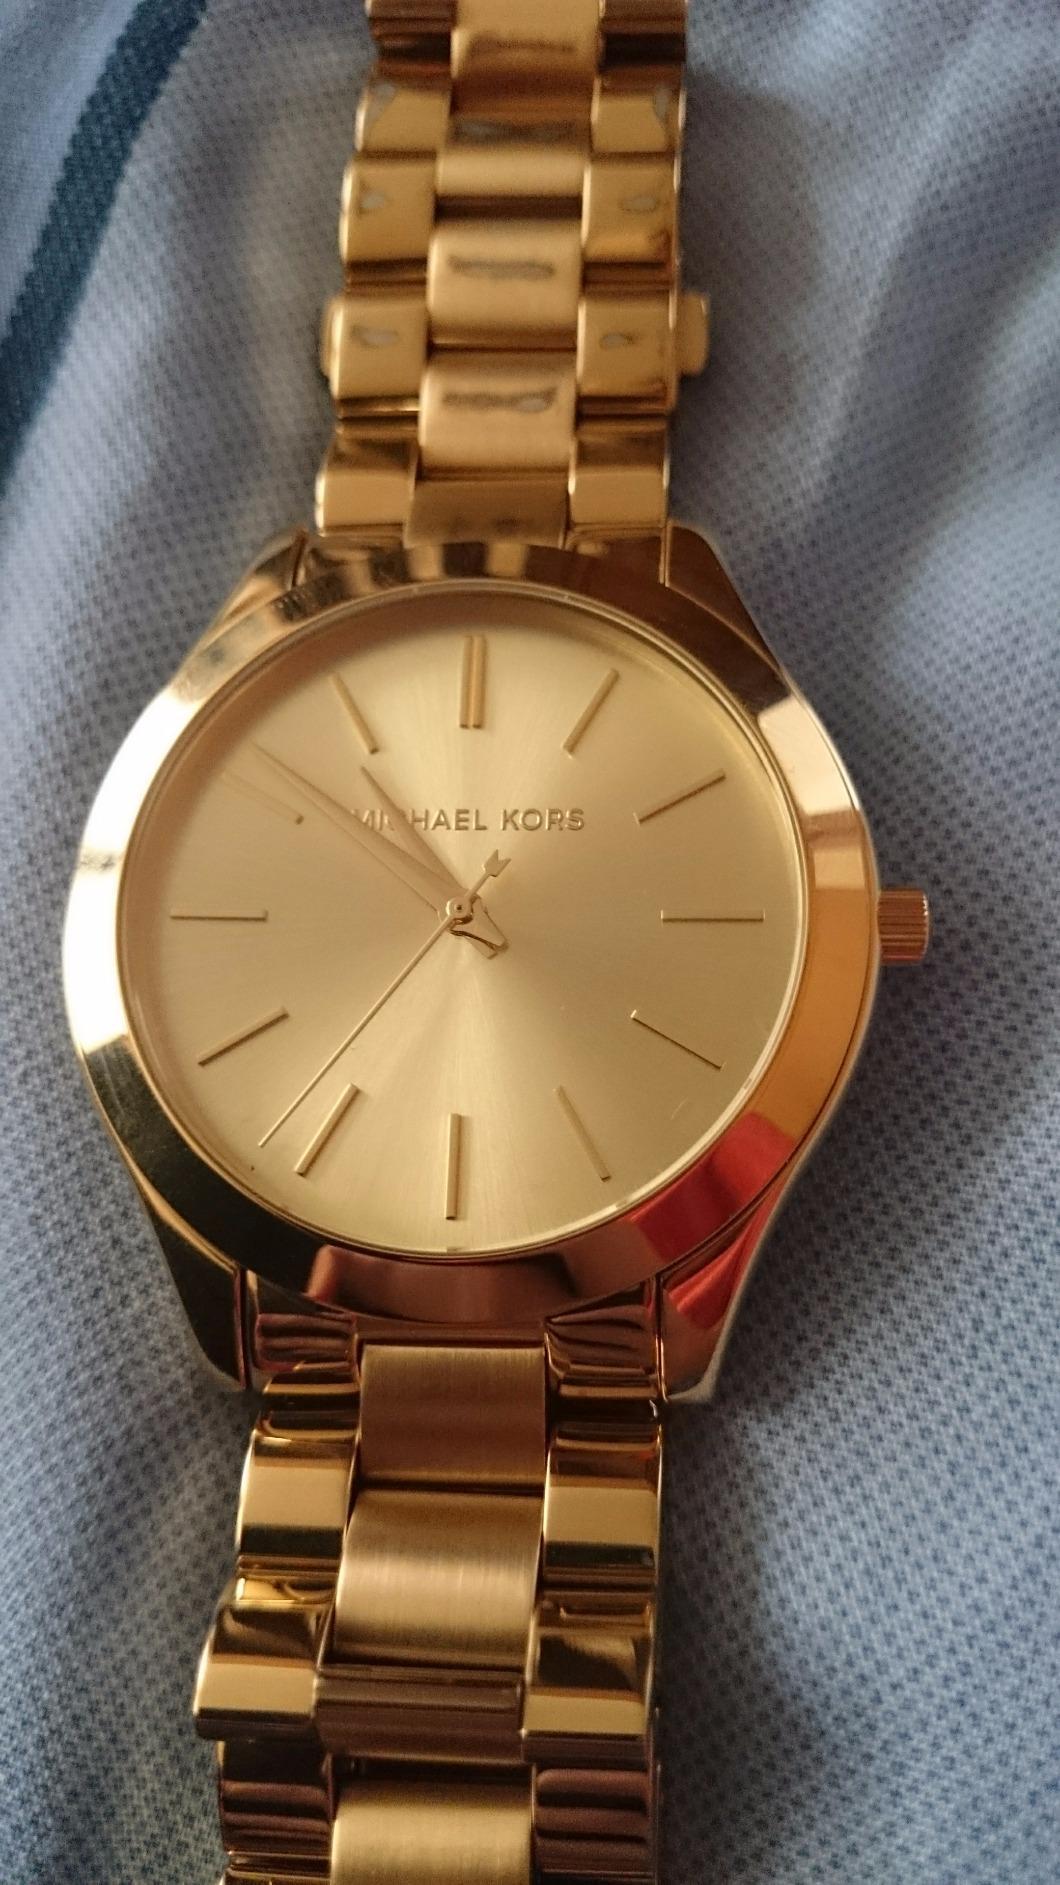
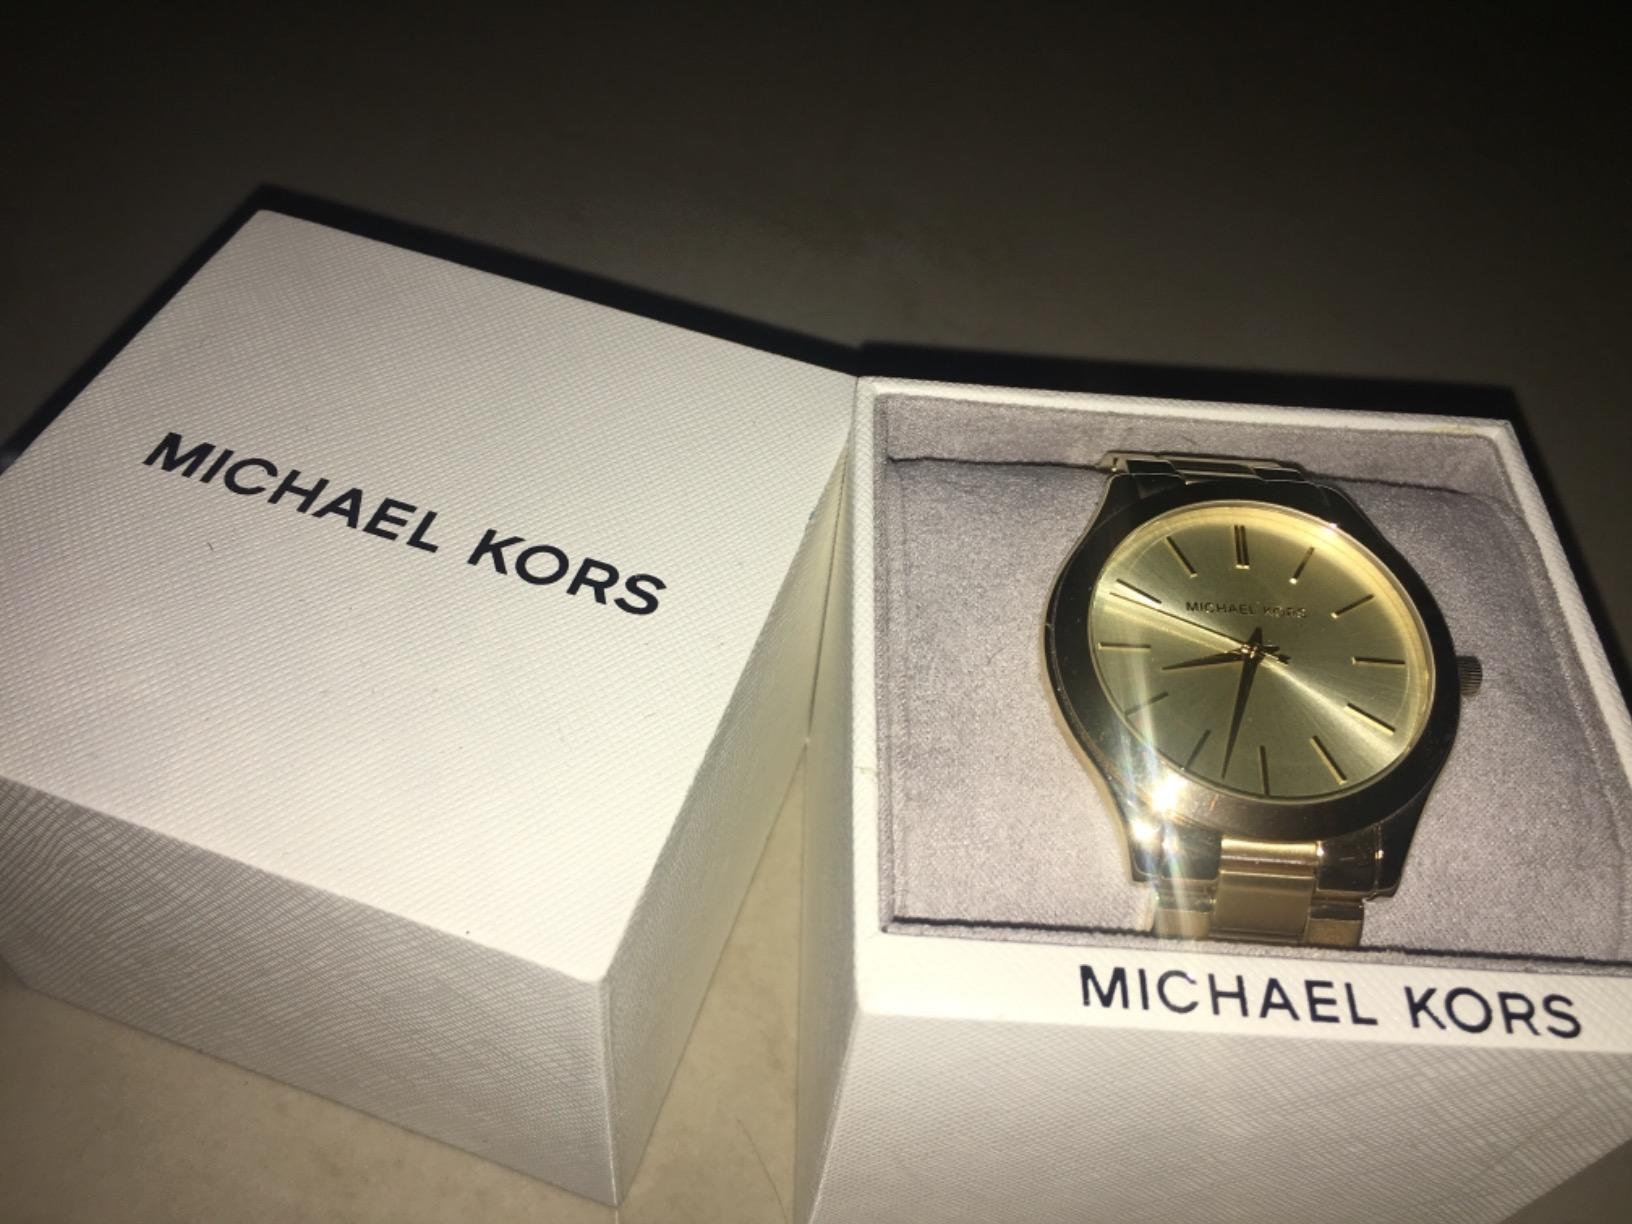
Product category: accessories_watch
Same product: yes